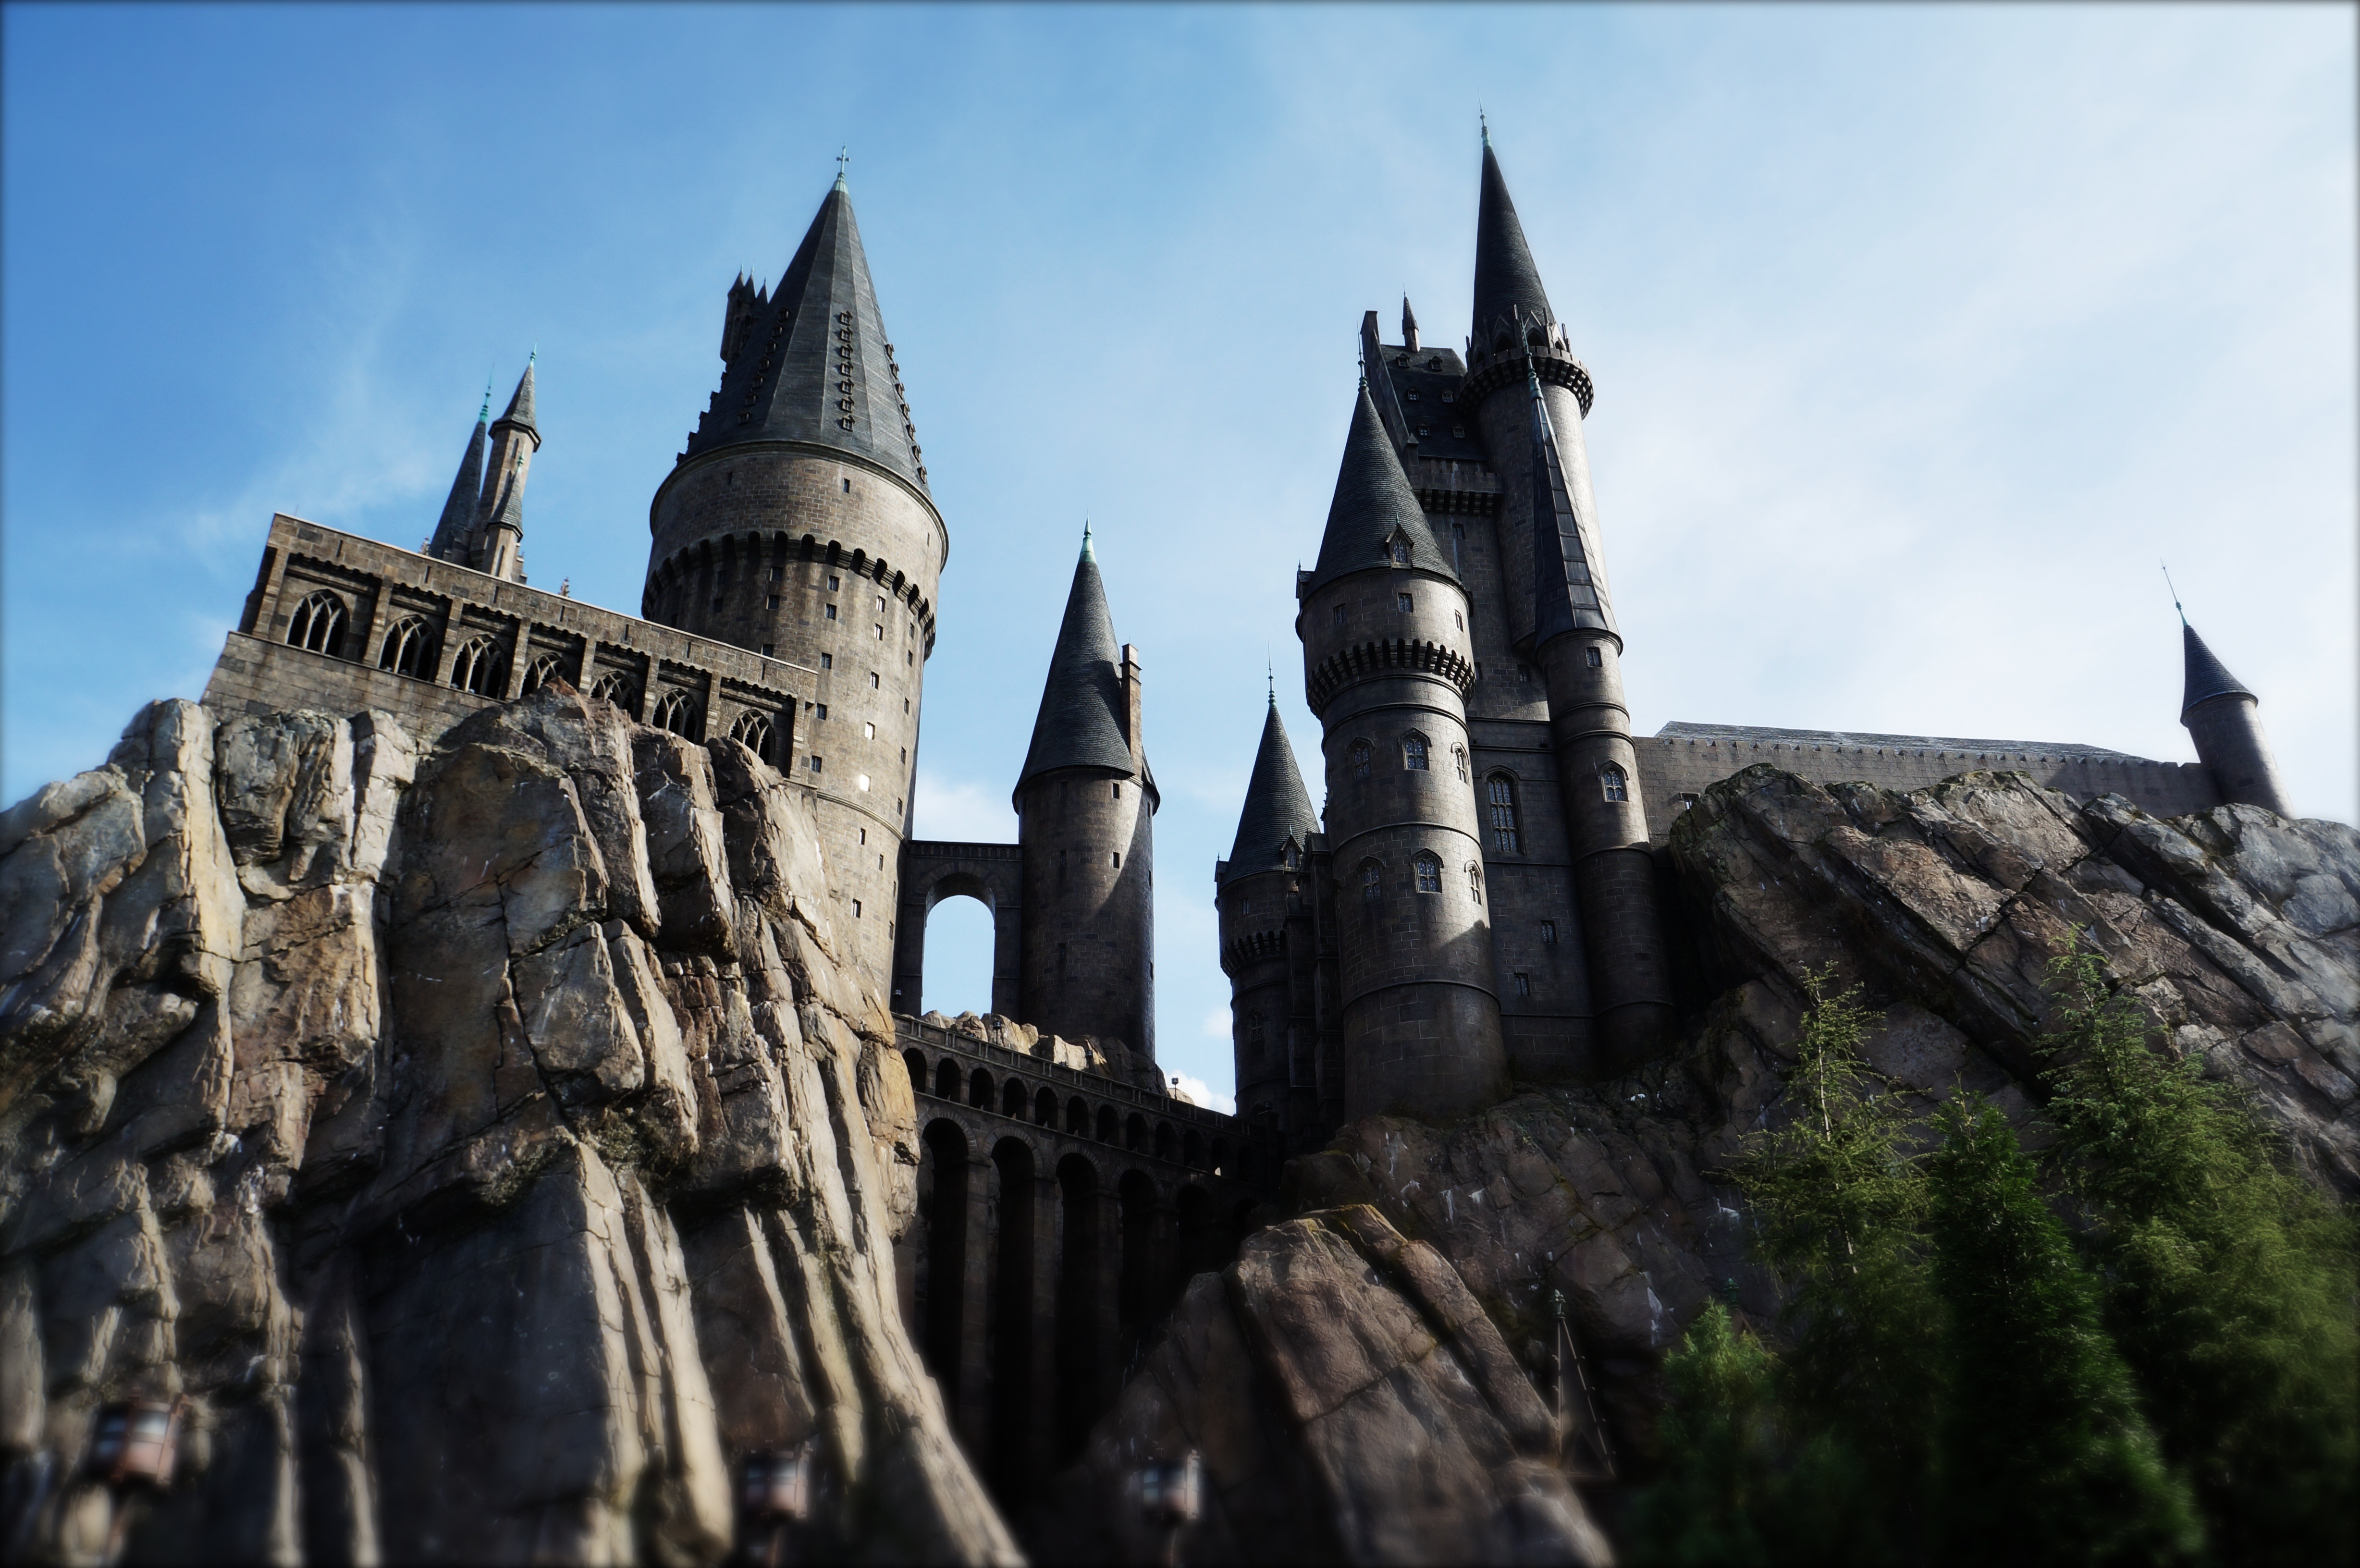
building, chateau, tower, castle, landmark, cathedral, tourism, place of worship, places of interest, fortress, temple, spire, monastery, middle ages, gothic architecture, knight's castle, harry potter park